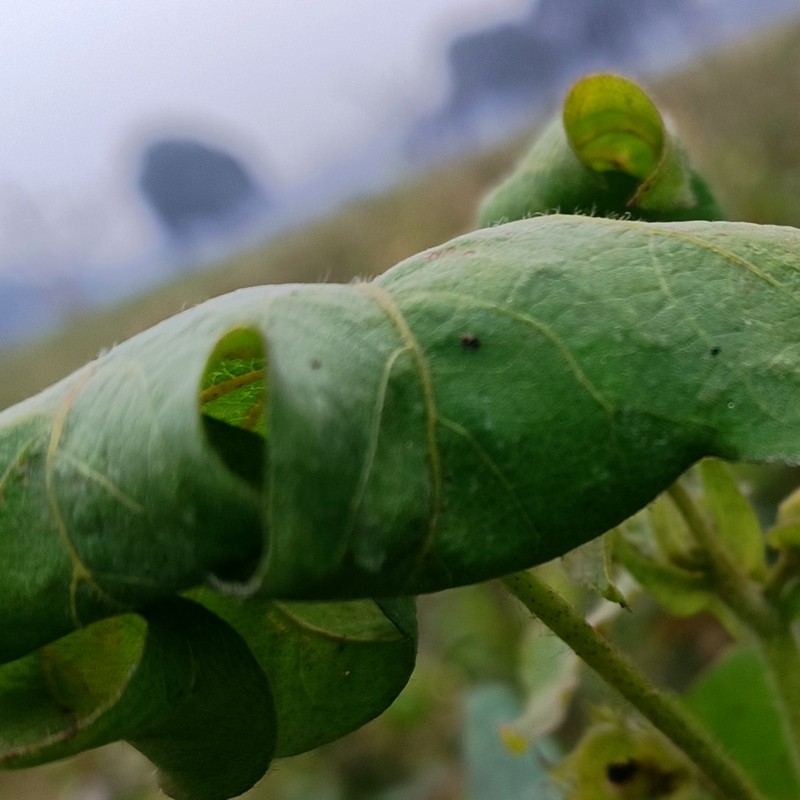
Label: Curl Virus